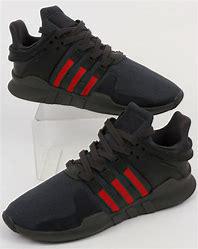
Brand: Adidas
Model: EQT Support Adv